Susanna Hoffs

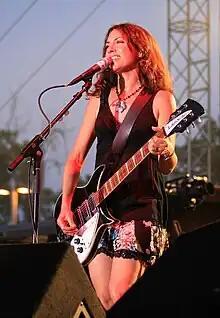
Hoffs in 2006

Susanna Lee Hoffs (born January 17, 1959) is an American singer, songwriter, guitarist, and actress. With Debbi Peterson and Vicki Peterson, she founded the Bangles in 1981. Their debut album, "All Over the Place" (1984), was acclaimed by critics but sold poorly. Their second album, "Different Light" (1986), was also warmly received by critics and was certified double-platinum in 1987 and triple-platinum in 1994. It contained the US number two single "Manic Monday" written by Prince and the number one single "Walk Like an Egyptian." The group's third album, "Everything" (1988), included the US top ten charting "In Your Room" and number one "Eternal Flame," both written by Hoffs with Billy Steinberg and Tom Kelly. Hoffs was lead vocalist on five of the seven singles released by the Bangles, resulting in her being seen as the face of the group even though all four members shared lead vocal duties. Following tensions including resentment at Hoffs' perceived leadership and the stress of touring, the band split in 1989. It reformed in 1999 and released the albums "Doll Revolution" (2003) and "Sweetheart of the Sun" (2011).